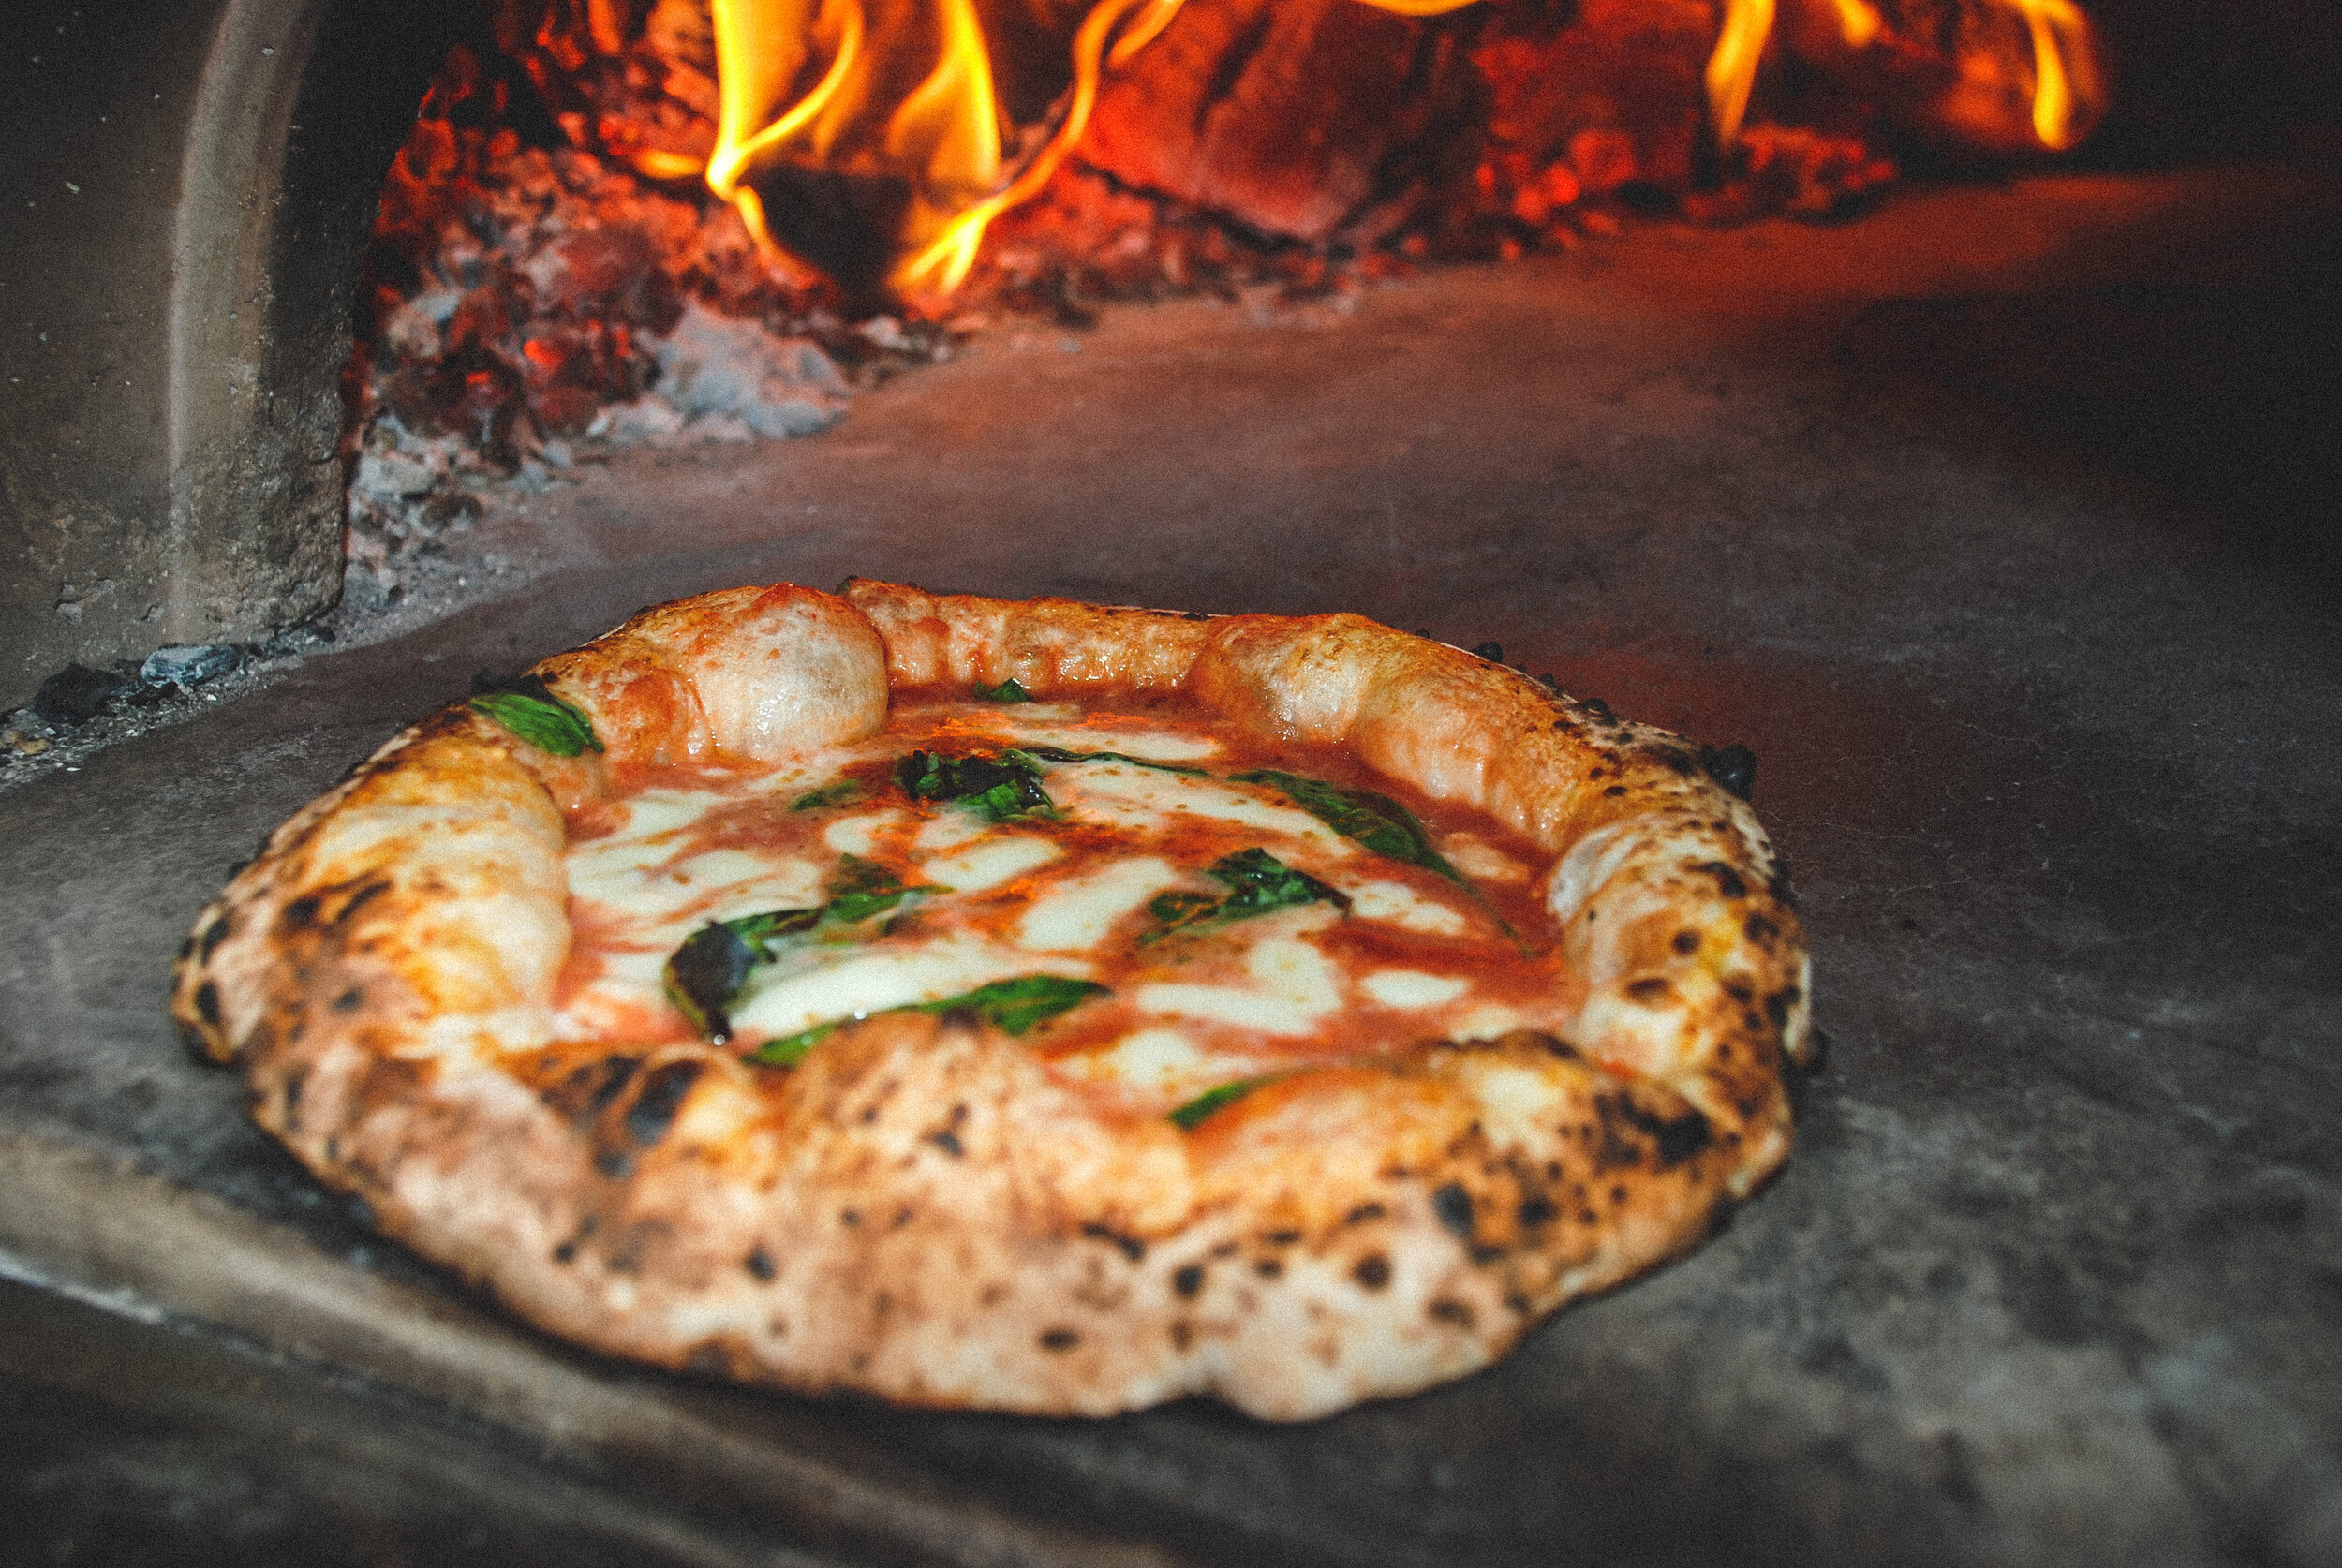
Dish: pizza